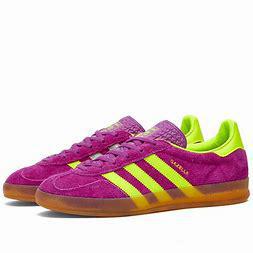
Brand: Adidas
Model: Gazelle Indoor